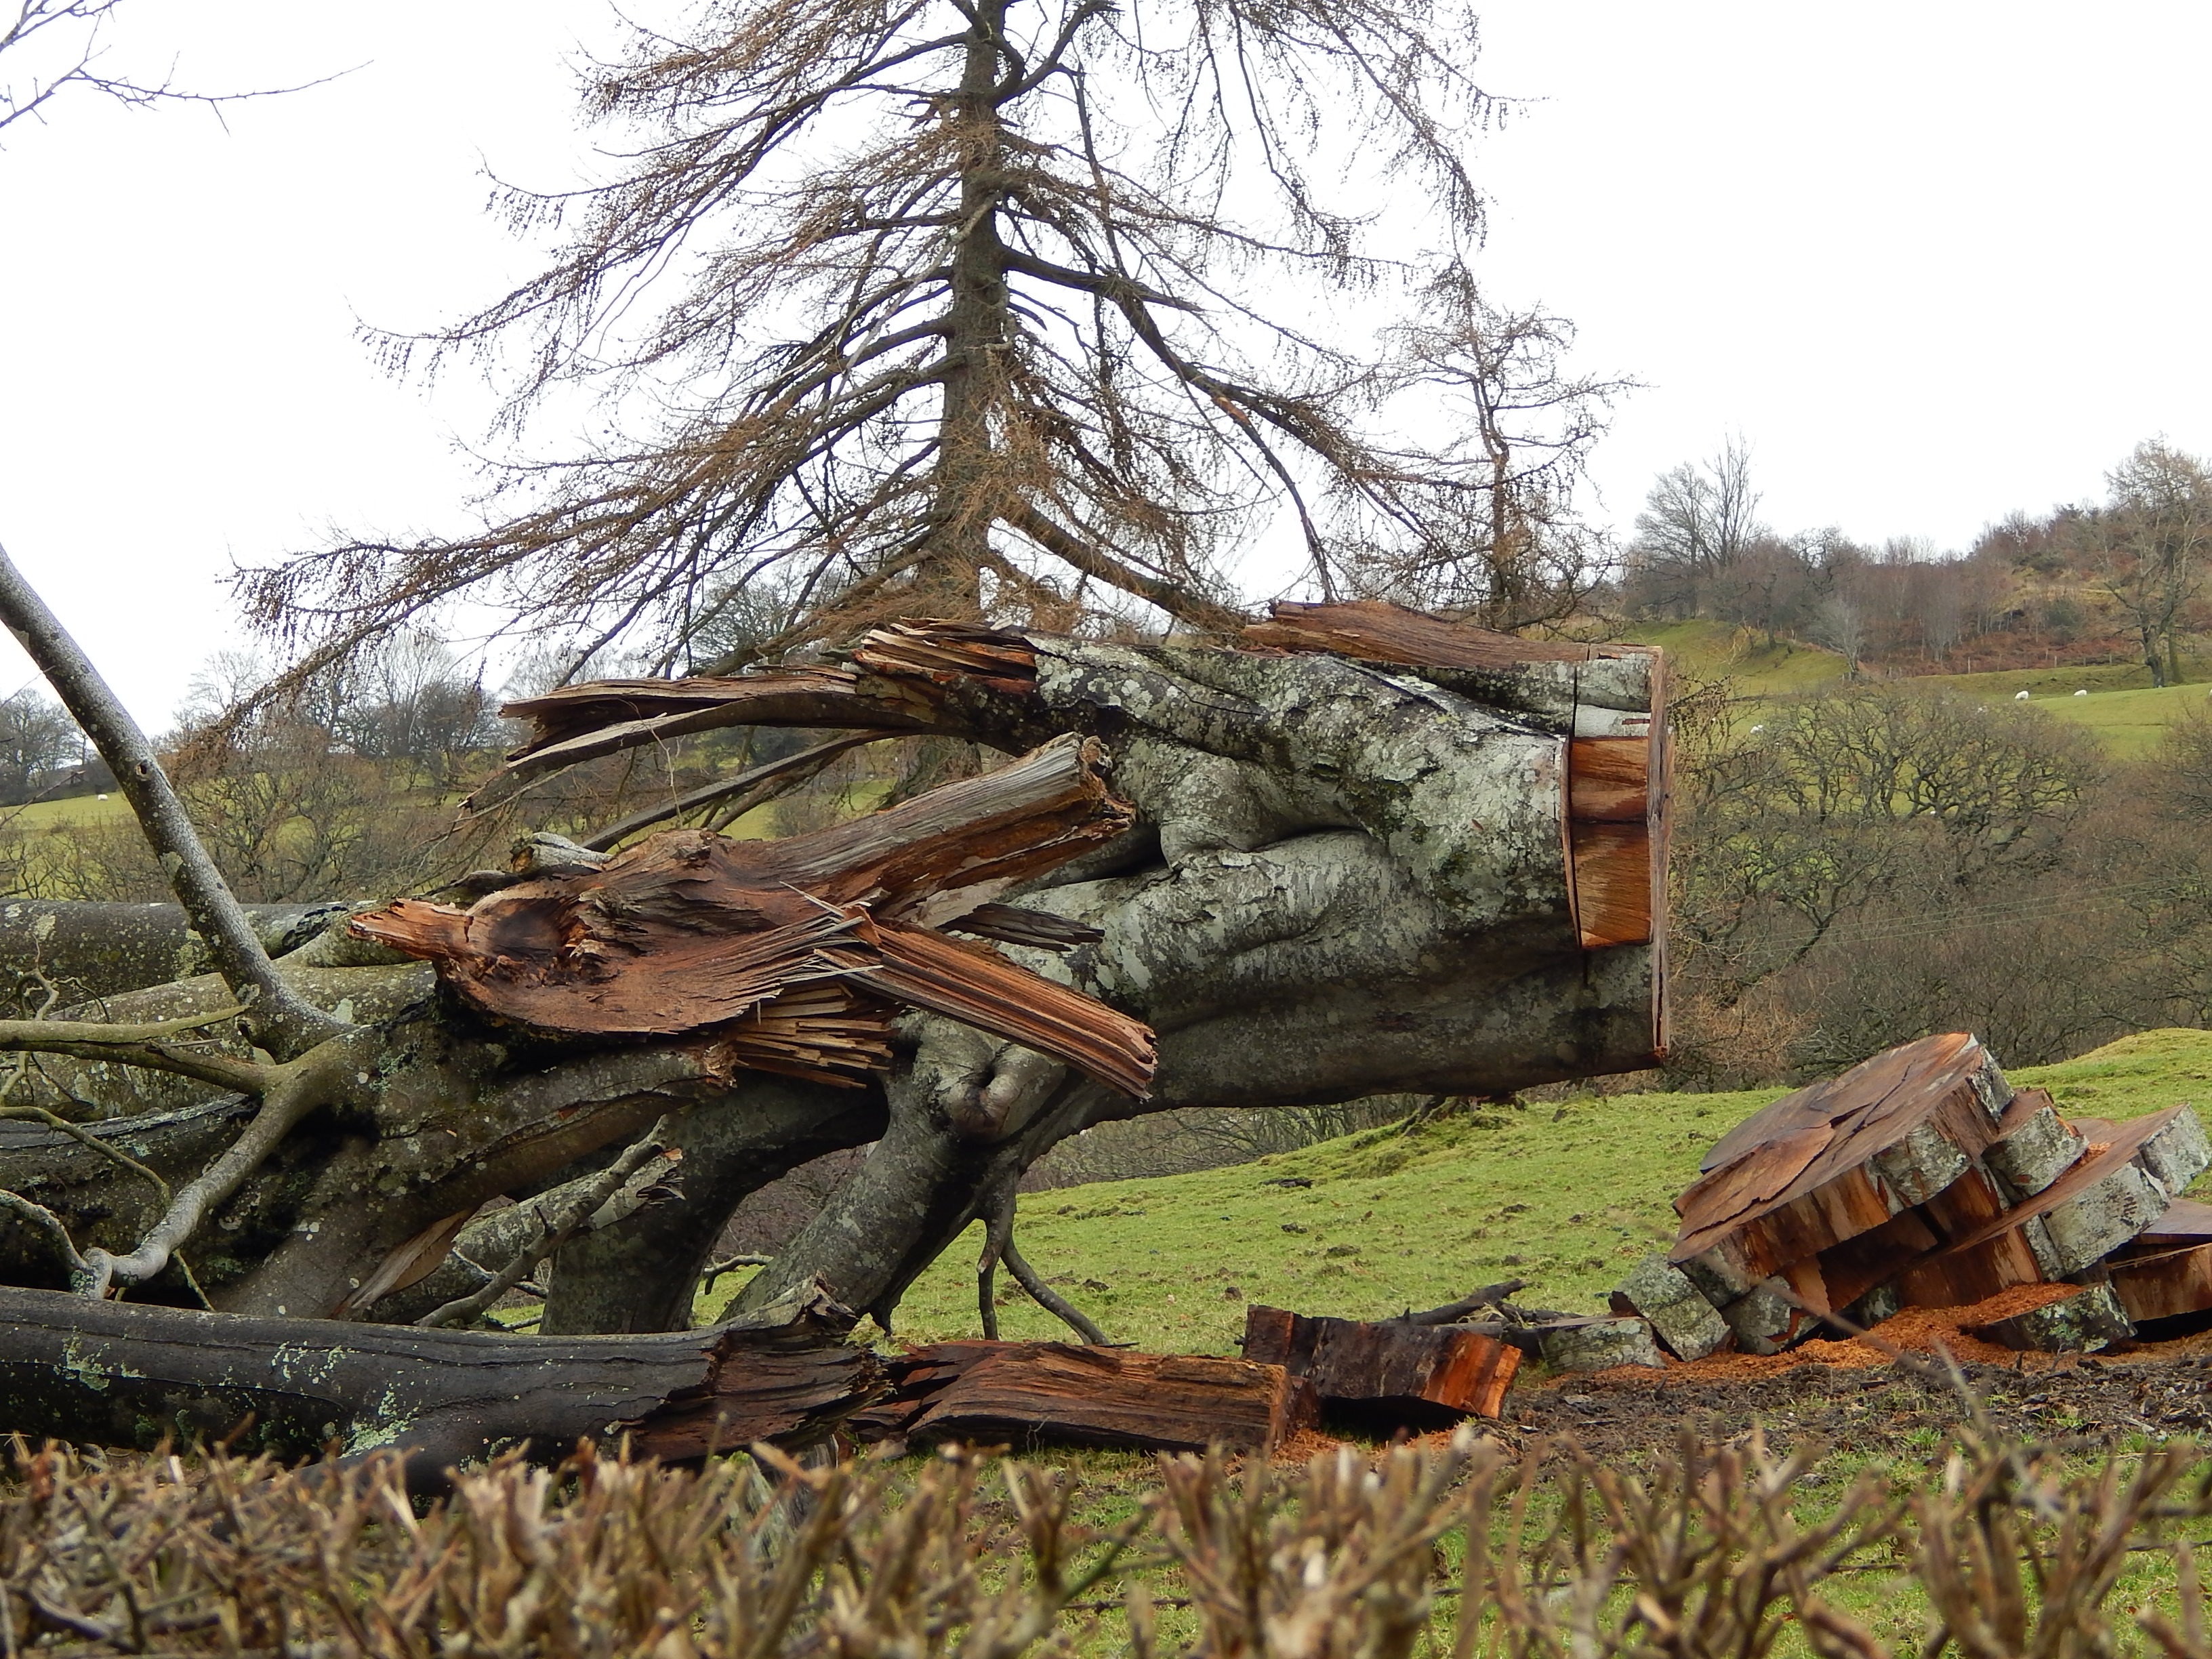
tree, wilderness, wood, vehicle, fallen tree, logging, hurricane, habitat, damage, secret, natural environment, woody plant, bird in tree